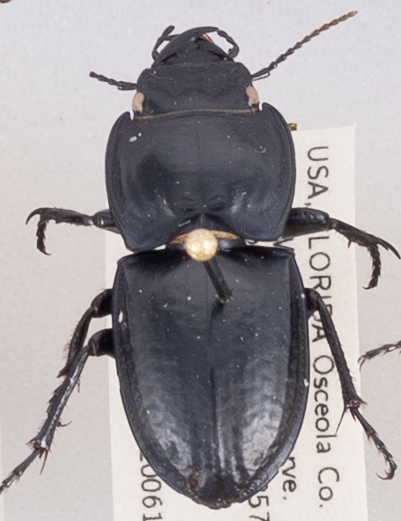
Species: Pasimachus sublaevis
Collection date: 2020-06-16
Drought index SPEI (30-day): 1.69
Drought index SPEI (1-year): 0.746
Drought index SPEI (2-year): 1.382